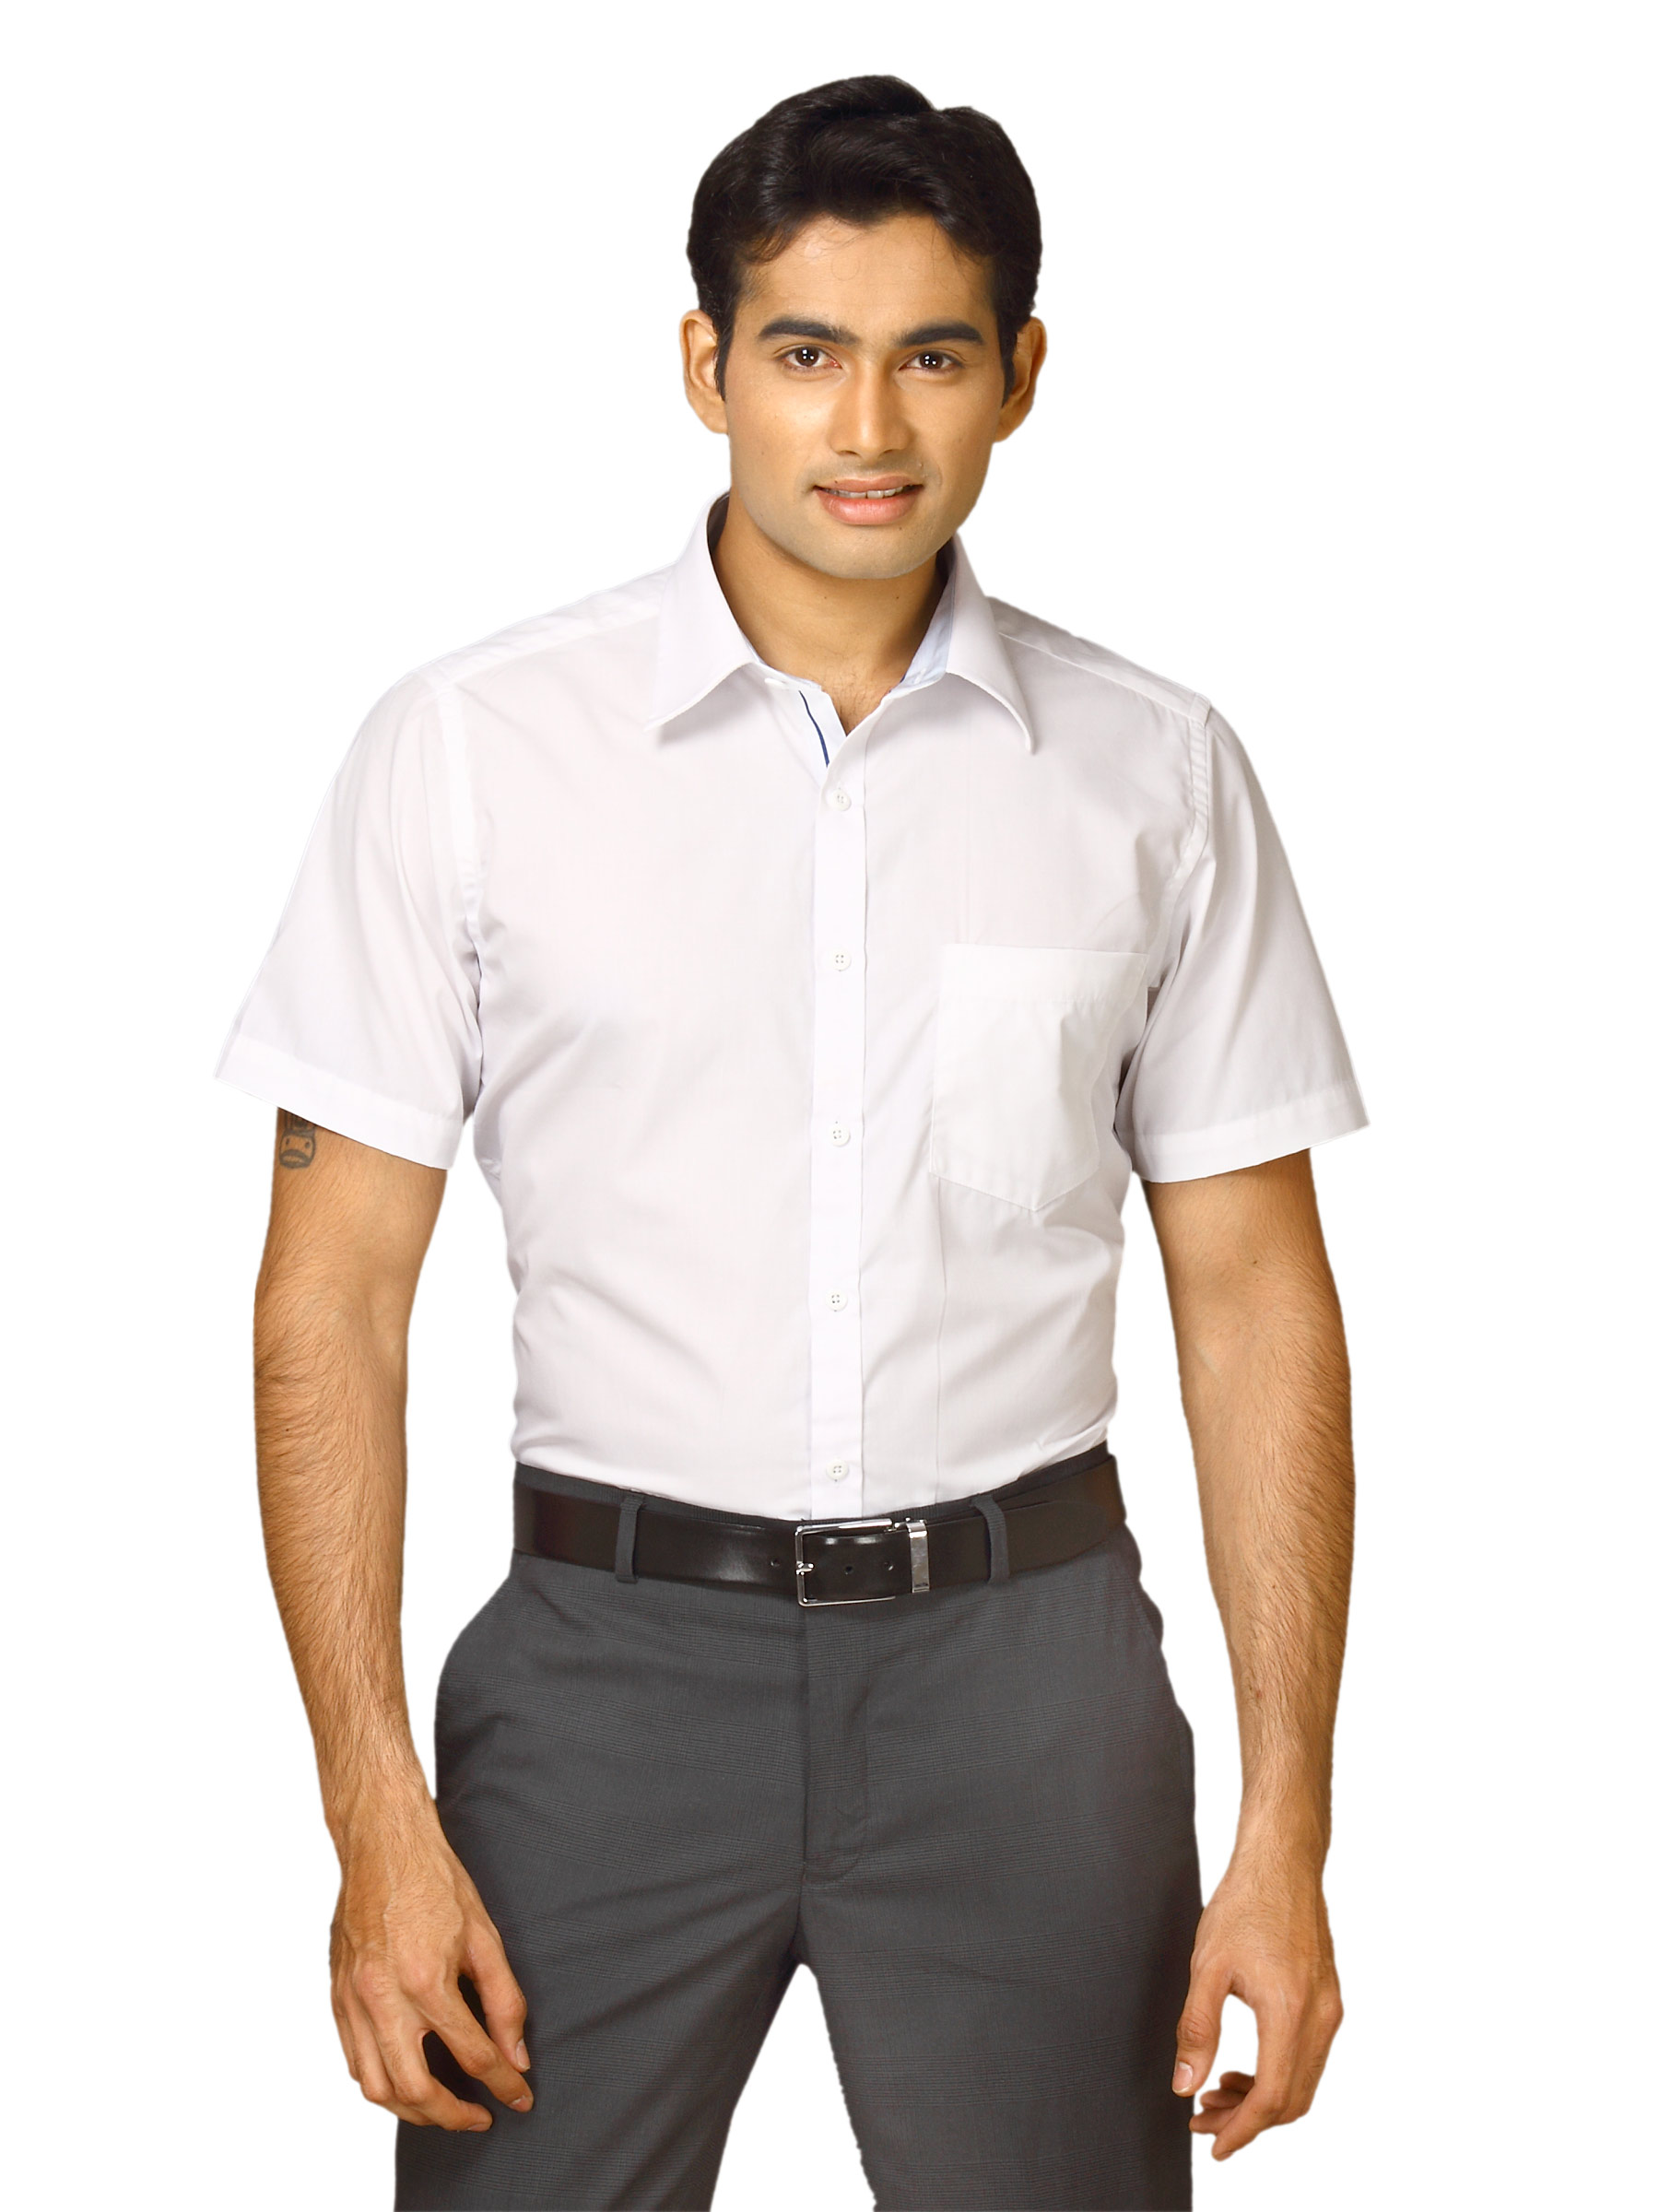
Indigo Nation Men cotton White Shirts
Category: Apparel / Topwear / Shirts
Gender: Men
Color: White
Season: Fall 2011
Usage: Formal